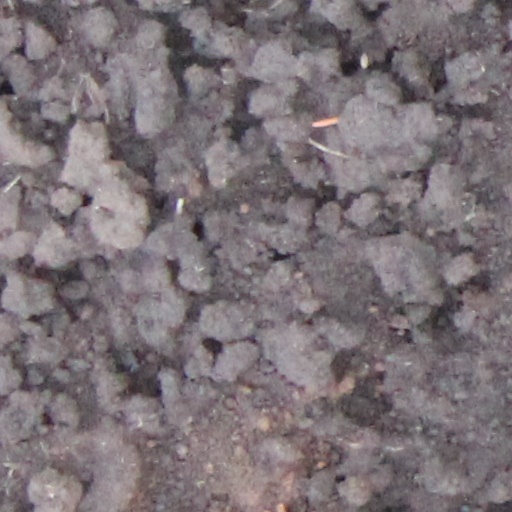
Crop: wheat